Thônex

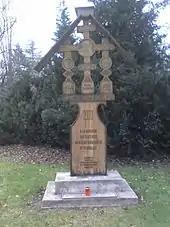
Cross in the courtyard of the Orthodox Church of Thônex, in memory of victims of communist rule in Romania

From the , 5,154 or 42.5% were Roman Catholic, while 2,156 or 17.8% belonged to the Swiss Reformed Church. Of the rest of the population, there were 153 members of an Orthodox church (or about 1.26% of the population), there were 33 individuals (or about 0.27% of the population) who belonged to the Christian Catholic Church, and there were 219 individuals (or about 1.80% of the population) who belonged to another Christian church. There were 110 individuals (or about 0.91% of the population) who were Jewish, and 464 (or about 3.82% of the population) who were Islamic. There were 39 individuals who were Buddhist, 2 individuals who were Hindu and 26 individuals who belonged to another church. 2,759 (or about 22.72% of the population) belonged to no church, are agnostic or atheist, and 1,026 individuals (or about 8.45% of the population) did not answer the question.